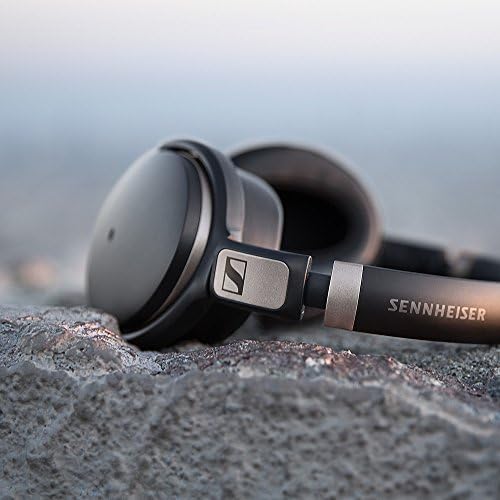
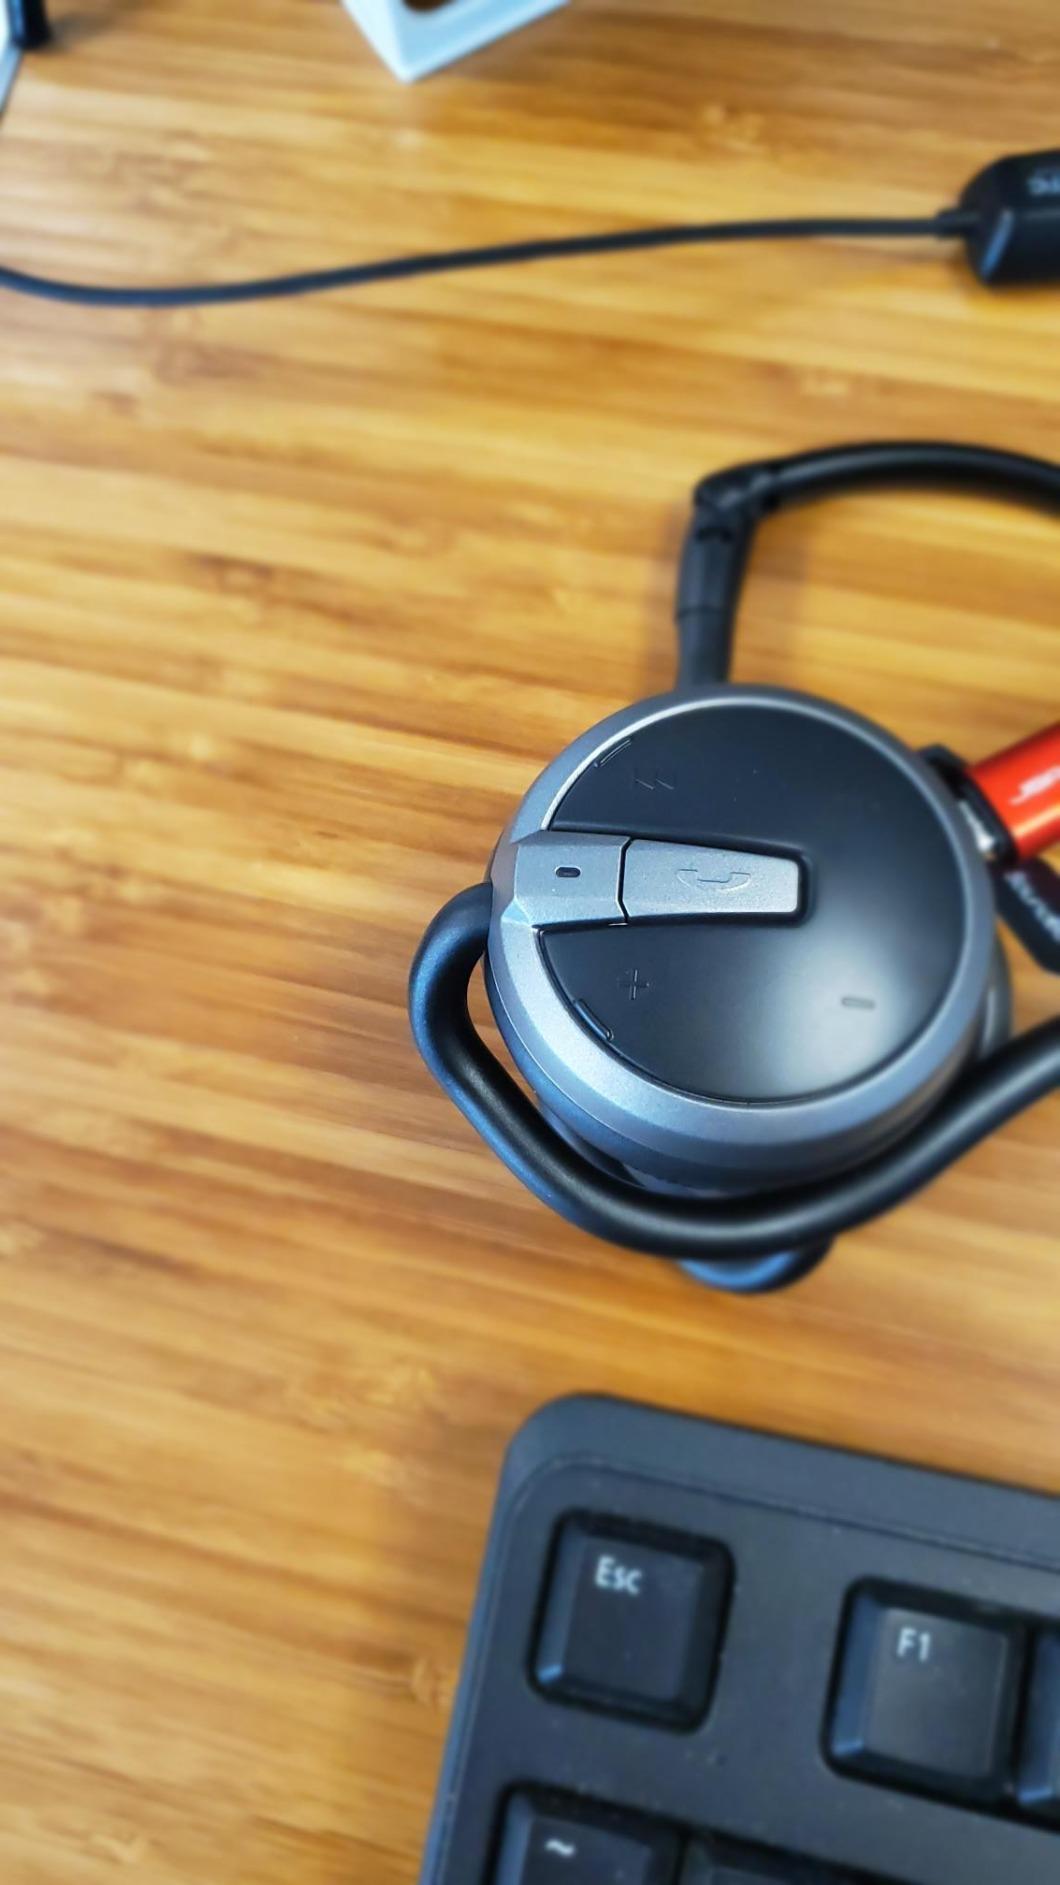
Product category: headphones
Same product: no